Ten Little Indians (1965 film)

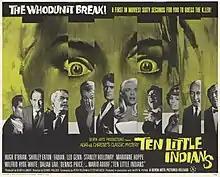
UK release poster

Ten Little Indians is a 1965 British crime mystery film directed by George Pollock. It is the second film version of Agatha Christie's 1939 novel. It was produced by Oliver A. Unger, with co-producer Harry Alan Towers also credited as co-writer under his pen name Peter Welbeck.